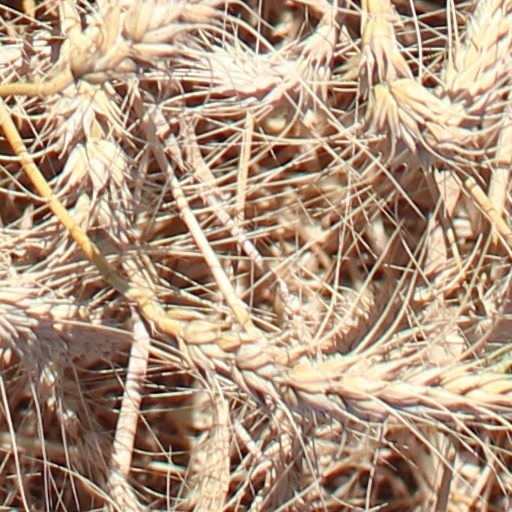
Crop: wheat